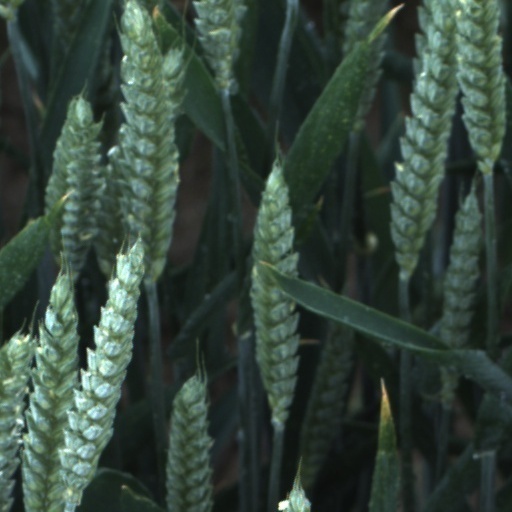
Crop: wheat